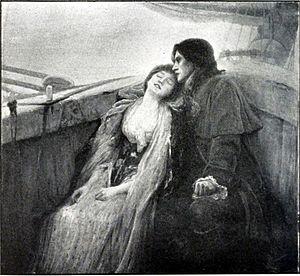
Manon
Albert, Auguste, Jean-Baptiste, Matignon, né le 11 juin 1860 à Sablé-sur-Sarthe et mort dans cette même commune le 17 juin 1937 est un peintre et illustrateur français.